Rashleigh family

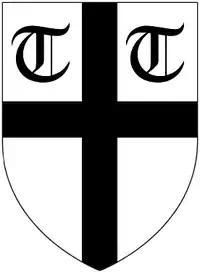
Arms of Rashleigh of Rashleigh, Devon, per Pole (died 1635): "Argent, a cross sable two text tees in chief of the last". The arms of the Cornwall junior branch of Rashleigh of Menabilly descended from Rashleigh of Rashleigh is a difference of these arms.

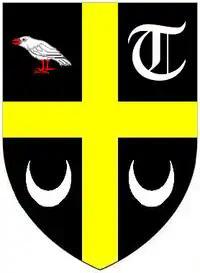
Arms of Rashleigh of Cornwall: "Sable, a cross or between in the first quarter: a Cornish chough, argent beaked and legged gules; in the second quarter: a text "T"; in the third and fourth quarters: a crescent all of the third"

Rashleigh is a surname of a prominent family from Cornwall and Devon in south western Britain, which originated in the 14th century or before at the estate of Rashleigh in the parish of Wembworthy, Devon. The principal branches were: